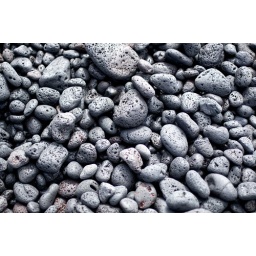
Rocks by the black sand beach